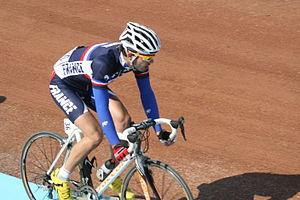
Emilien Viennet à l'arrivée du Paris-Roubaix juniors 2010
Émilien Viennet, né le 6 février 1992 à Besançon, est un coureur cycliste français. Il est spécialiste à la fois de la route et du cyclo-cross.